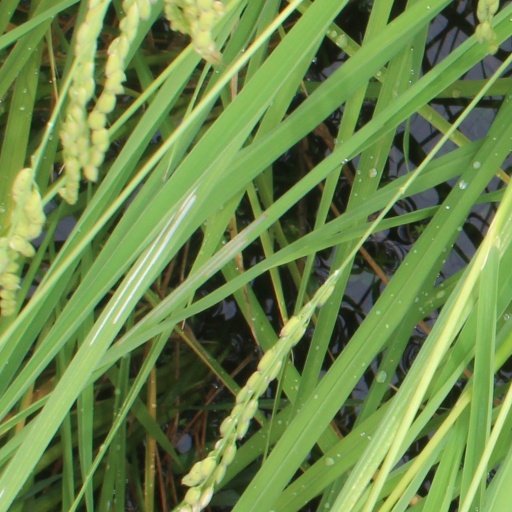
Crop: rice